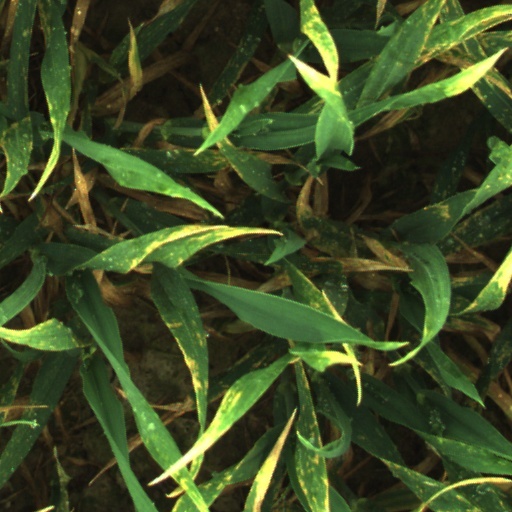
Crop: wheat